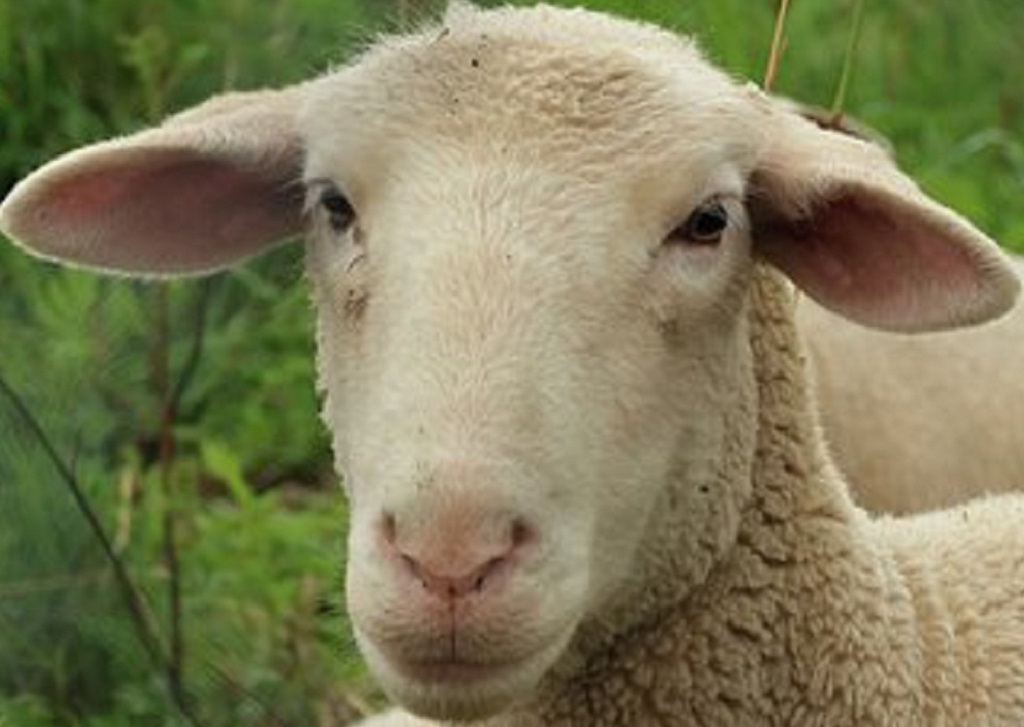
Label: no pain